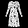
Label: Dress